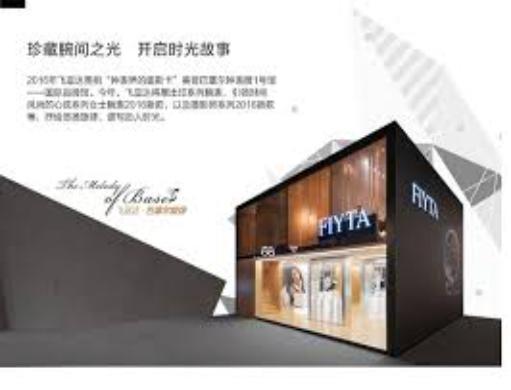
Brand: fiyta
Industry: Electronic